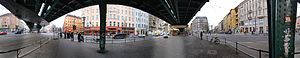
Prenzlauer Berg
Fra venstre mod højre: Eberswalder Straße og Schönhauser Allee, Pappelallee, Danziger Straße og Kastanienallee
Prenzlauer Berg, også kaldet Prenzl'berg, bydel i det tidligere Østberlin, som indtil reformen af Berlins bydele i 2001 administrativt var en selvstændig kommune. Nu er Prenzlauer Berg en del af distriktet Pankow.